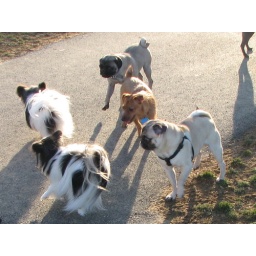
Surrounded by black & white